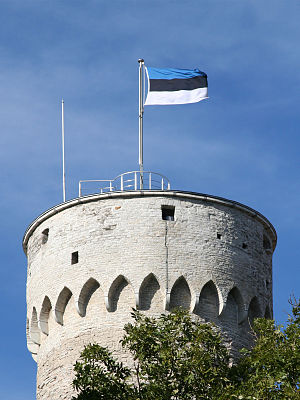
Estlands flag / Historie
Estlands flag vajende fra Pikk Hermann-tårnet (oversat: Lange Hermann) på Castrum Danorum på Dombjerget i Tallinn.
Estlands flag er en trikolore med farverne blå, sort og hvid, hvilket afspejles i flagets estiske navn: sinimustvalge.